Fischer–Tropsch process

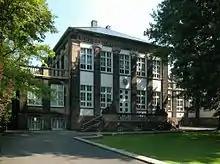
Max Planck Institute for Coal Research at Mülheim an der Ruhr, Germany.

Generally, the Fischer–Tropsch process is operated in the temperature range of . Higher temperatures lead to faster reactions and higher conversion rates but also tend to favor methane production. For this reason, the temperature is usually maintained at the low to middle part of the range. Increasing the pressure leads to higher conversion rates and also favors the formation of long-chained alkanes, both of which are desirable. Typical pressures range from one to several tens of atmospheres. Even higher pressures would be favorable, but the benefits may not justify the additional costs of high-pressure equipment, and higher pressures can lead to catalyst deactivation via coke formation.